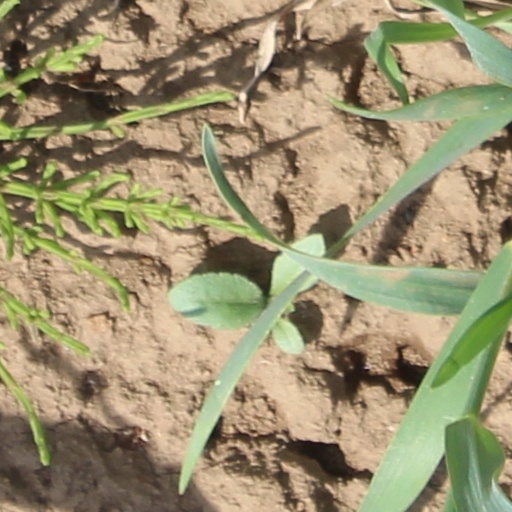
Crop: wheat